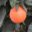
Label: orange